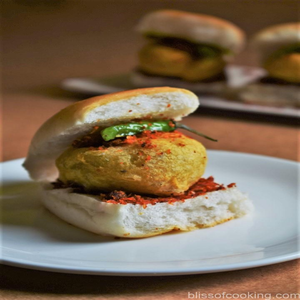
Dish: vadapav